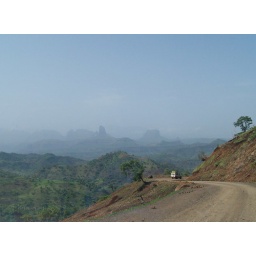
2.msf car in Adi Arkai road